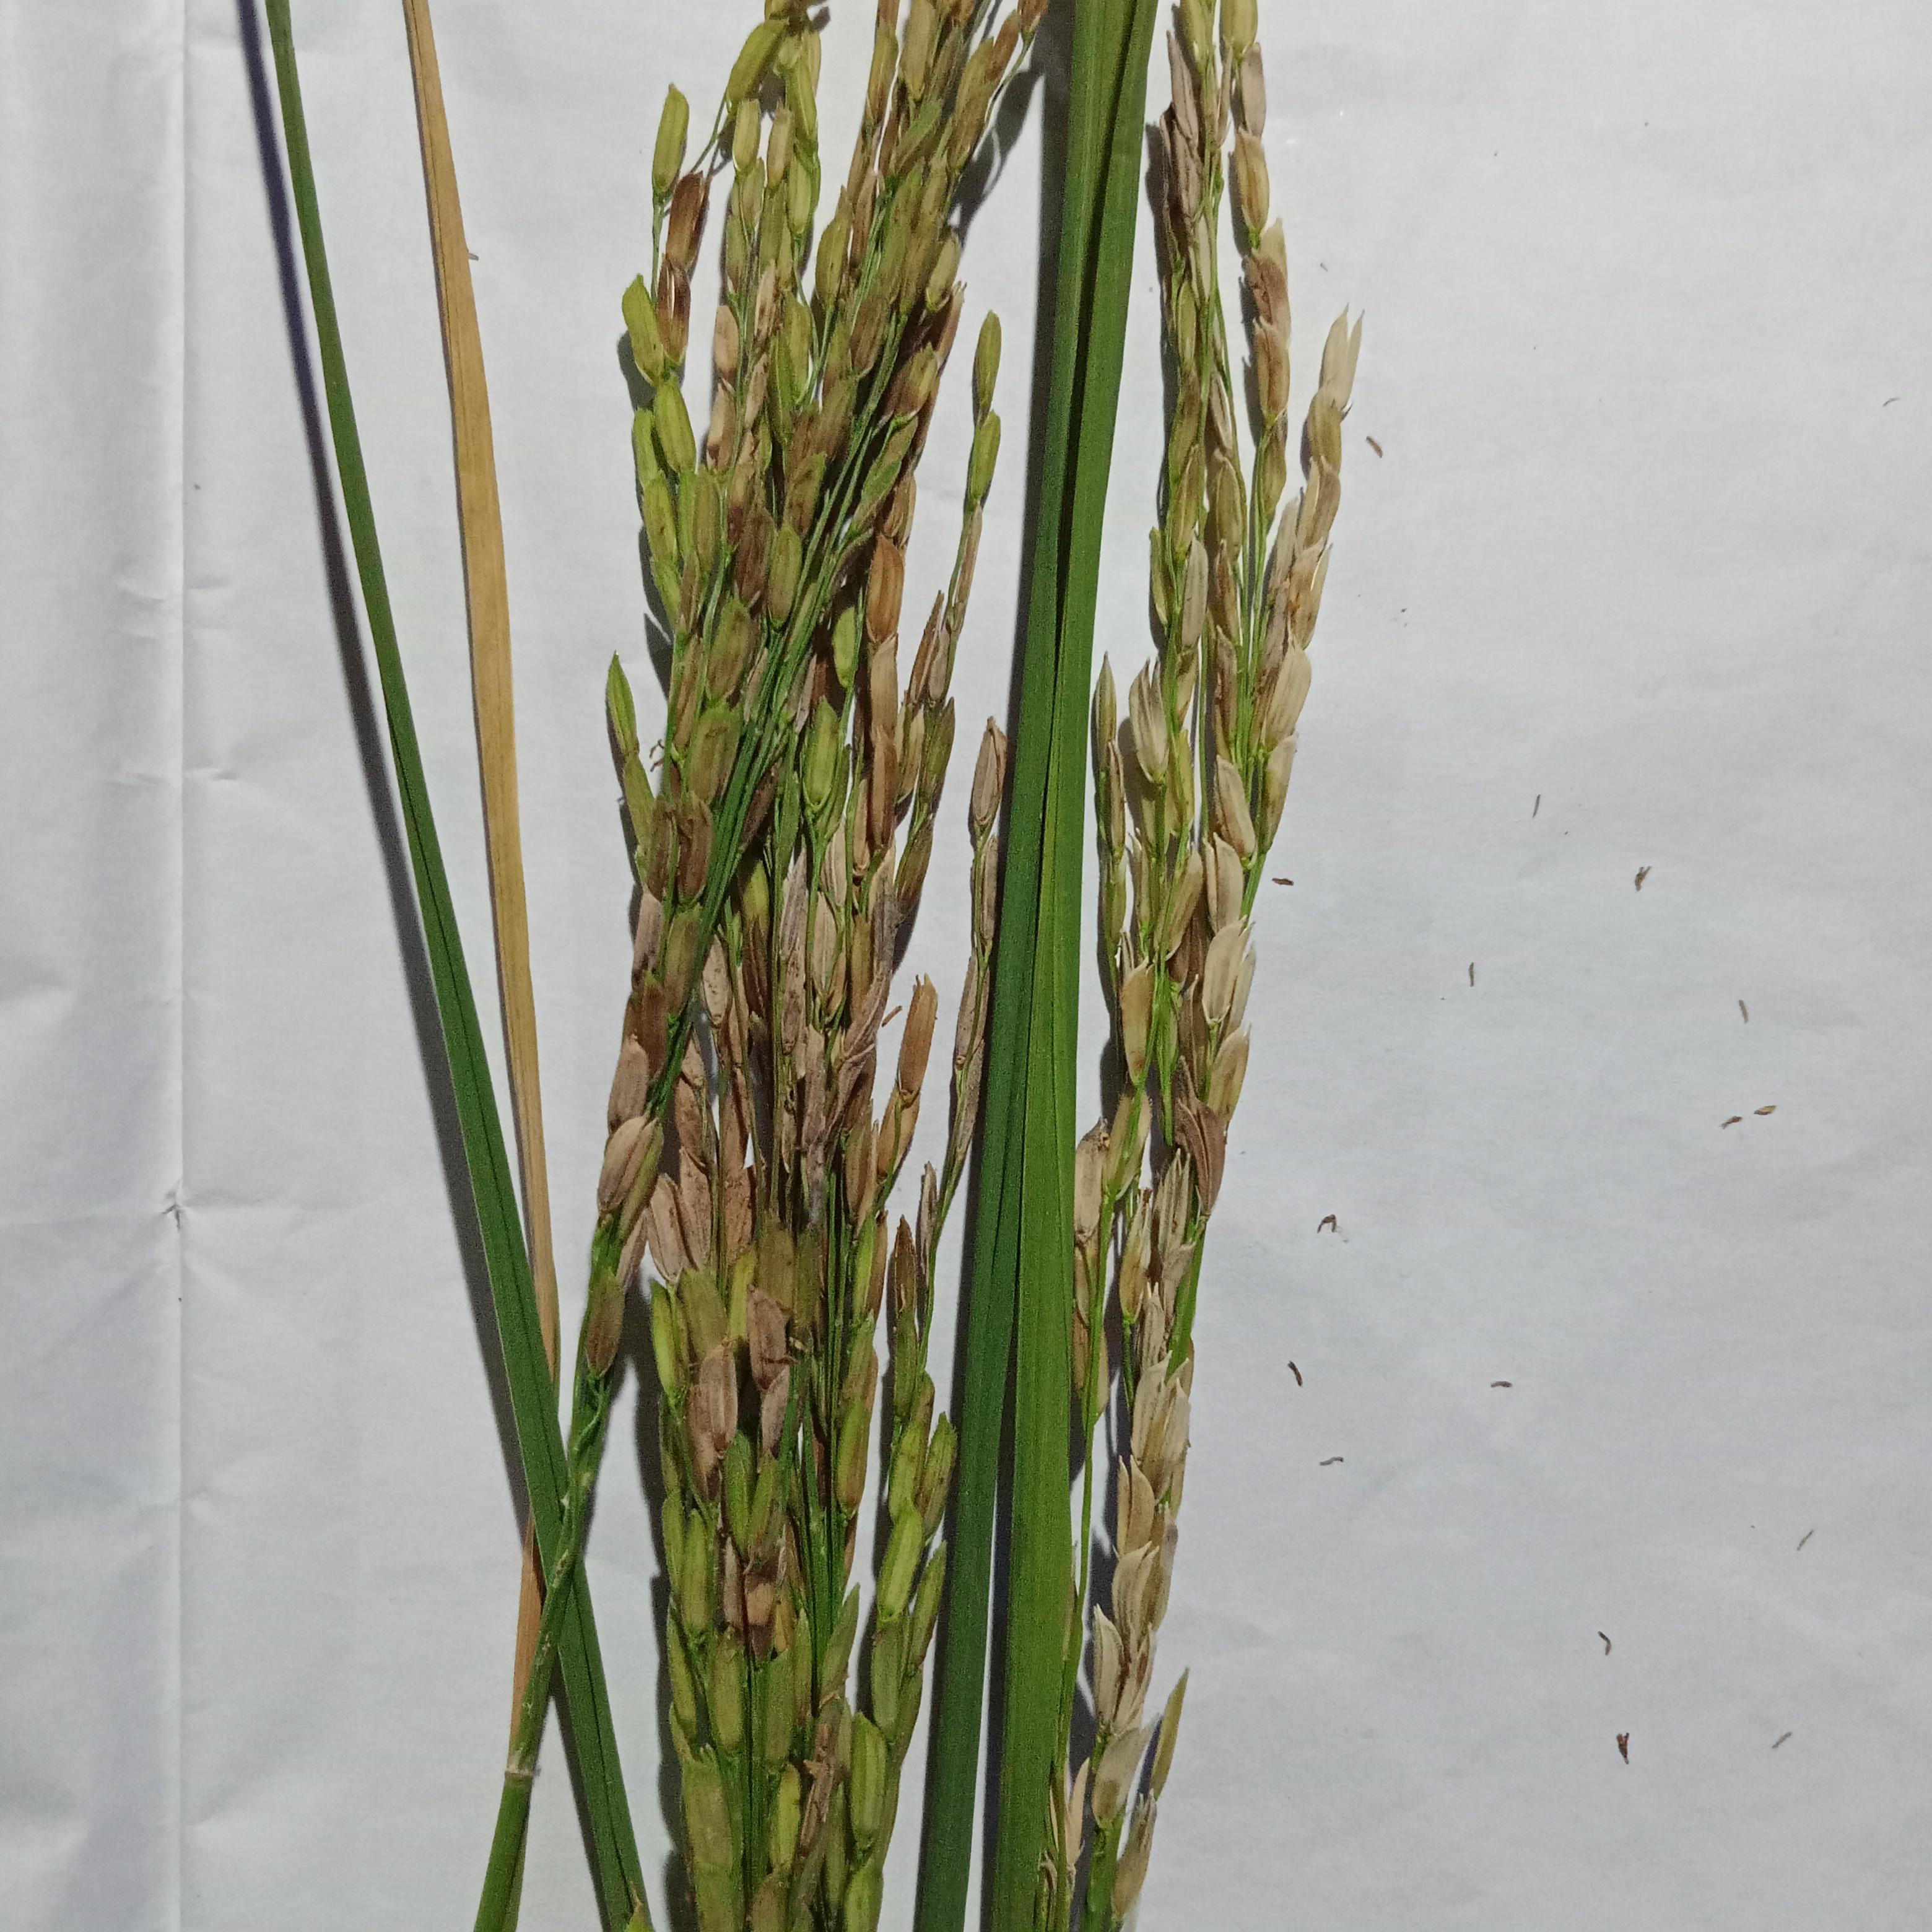
Label: Rice___Neck_Blast